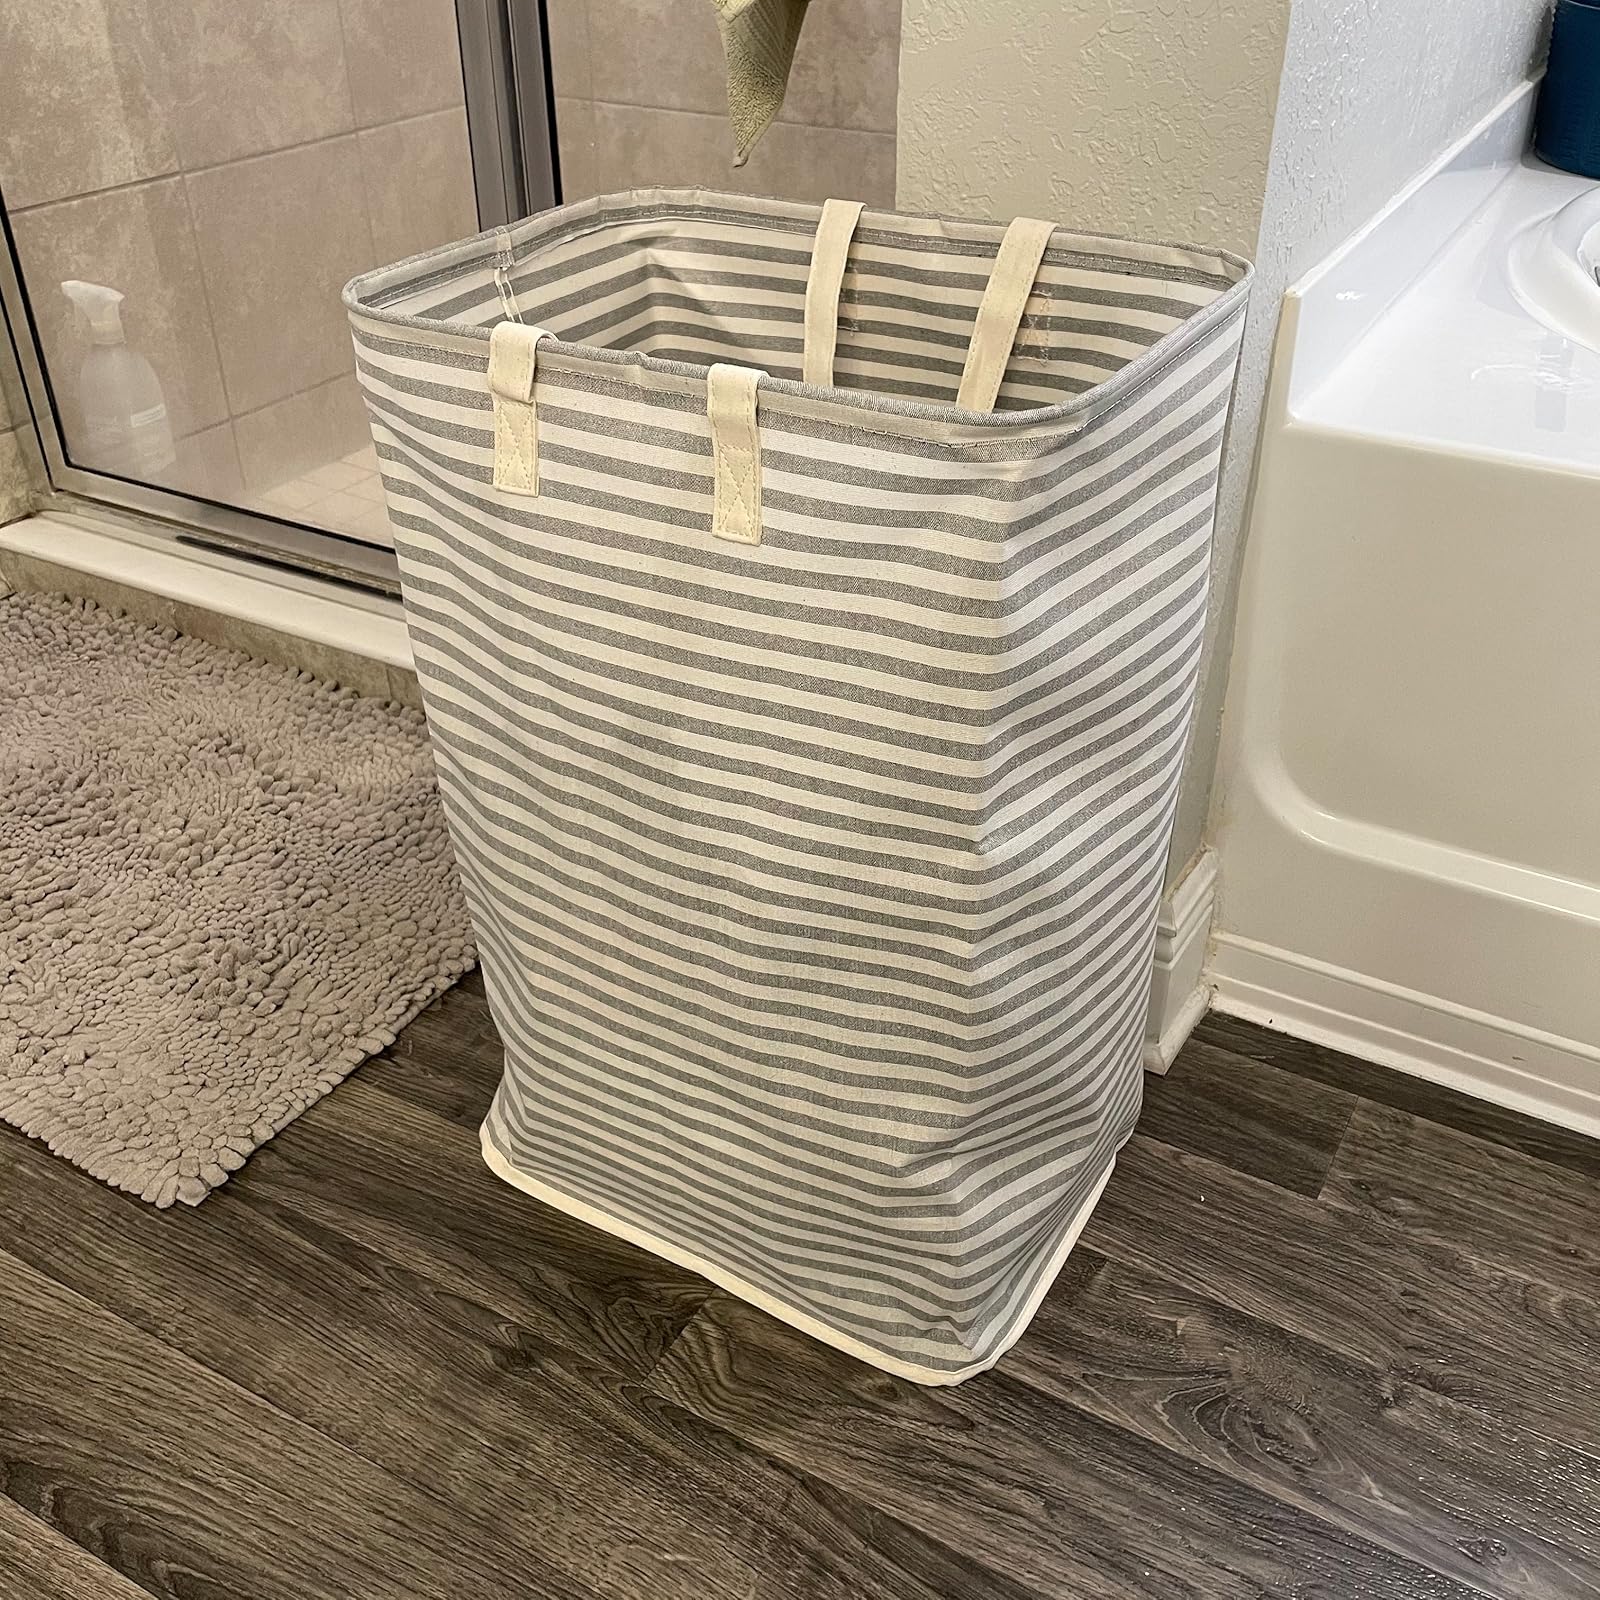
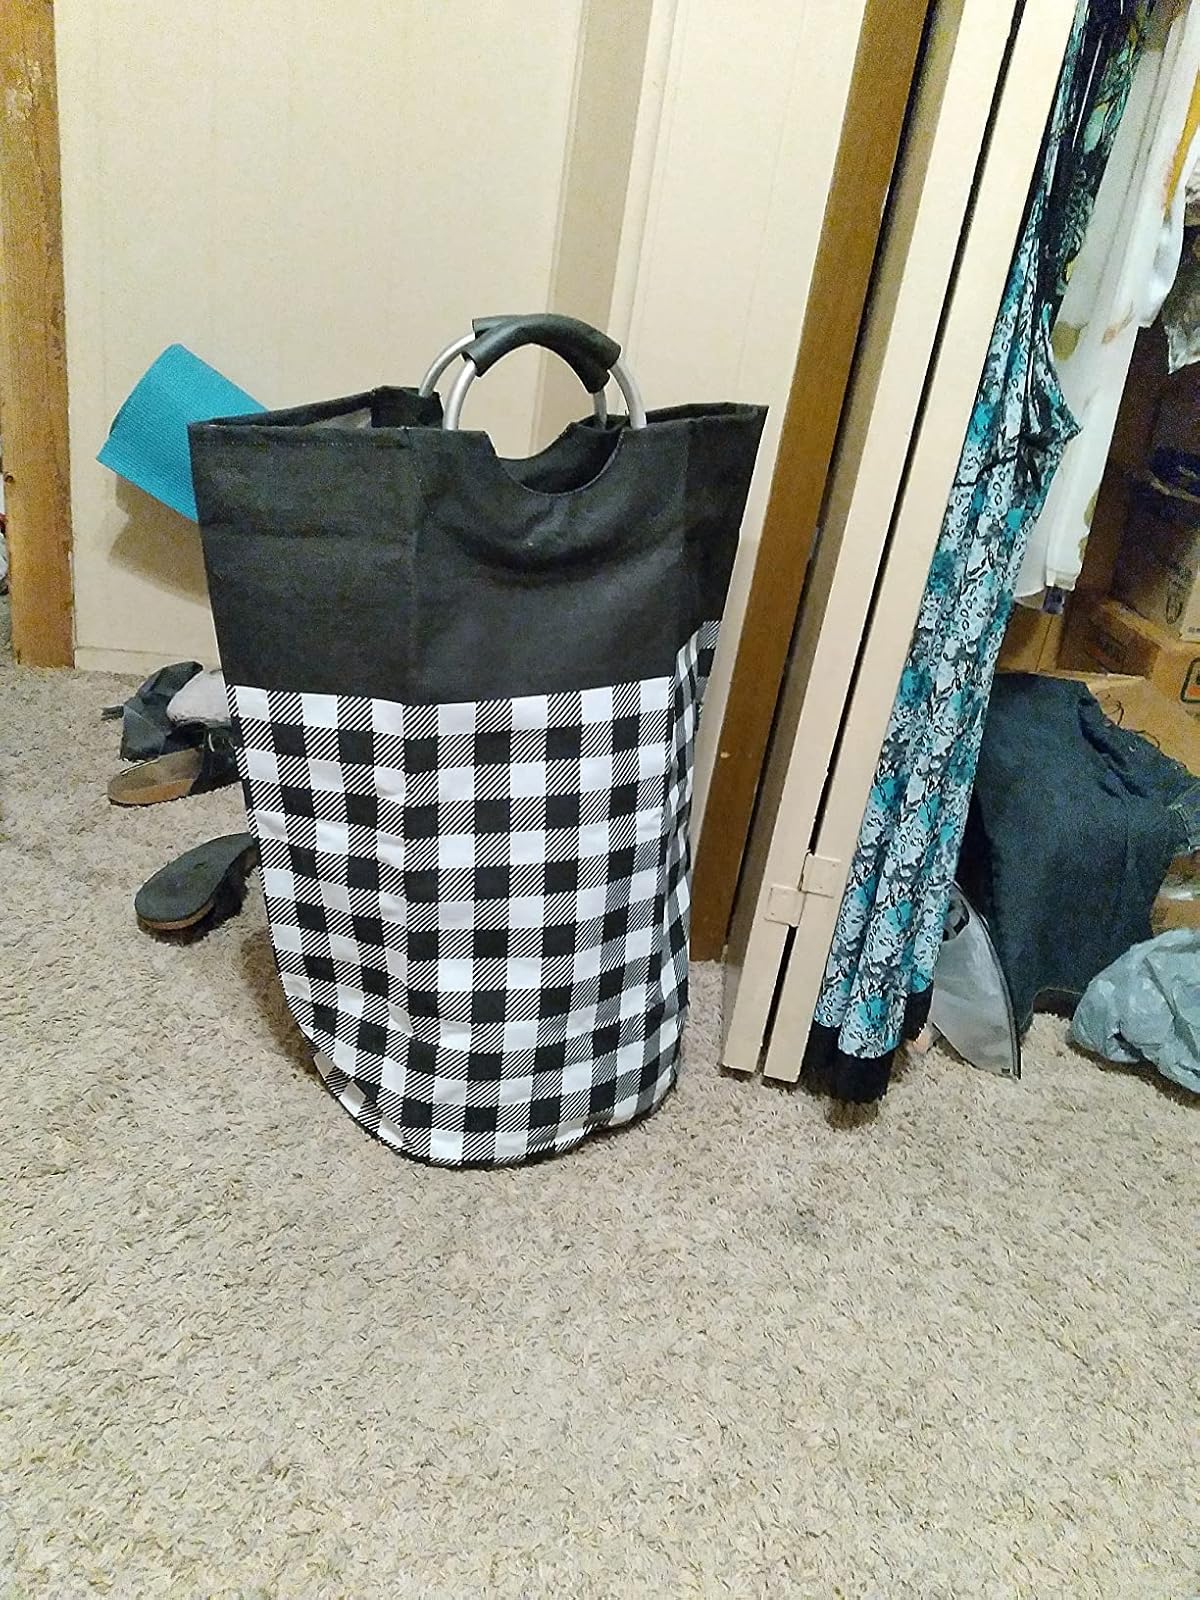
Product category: items_hamper
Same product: no